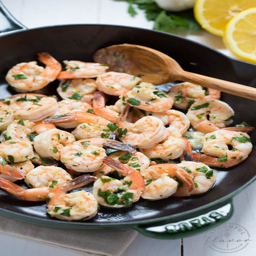
biological species shrimp - ready and only requires a few simple ingredients !